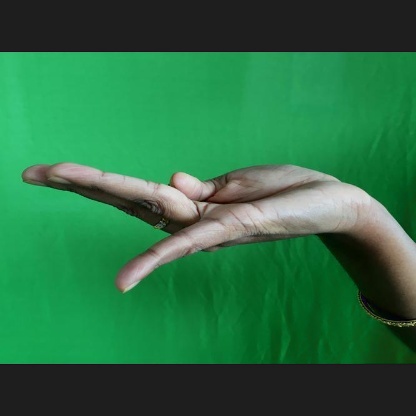
Mudra: Chaturam